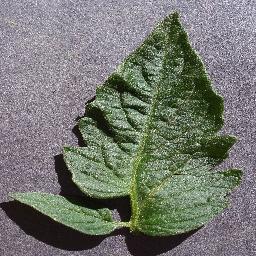
Label: Tomato___healthy